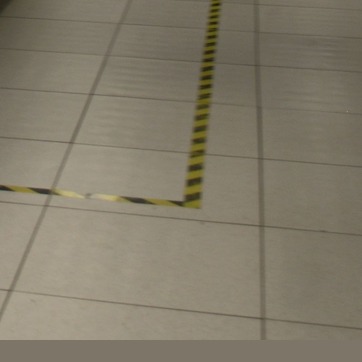
Material: tile